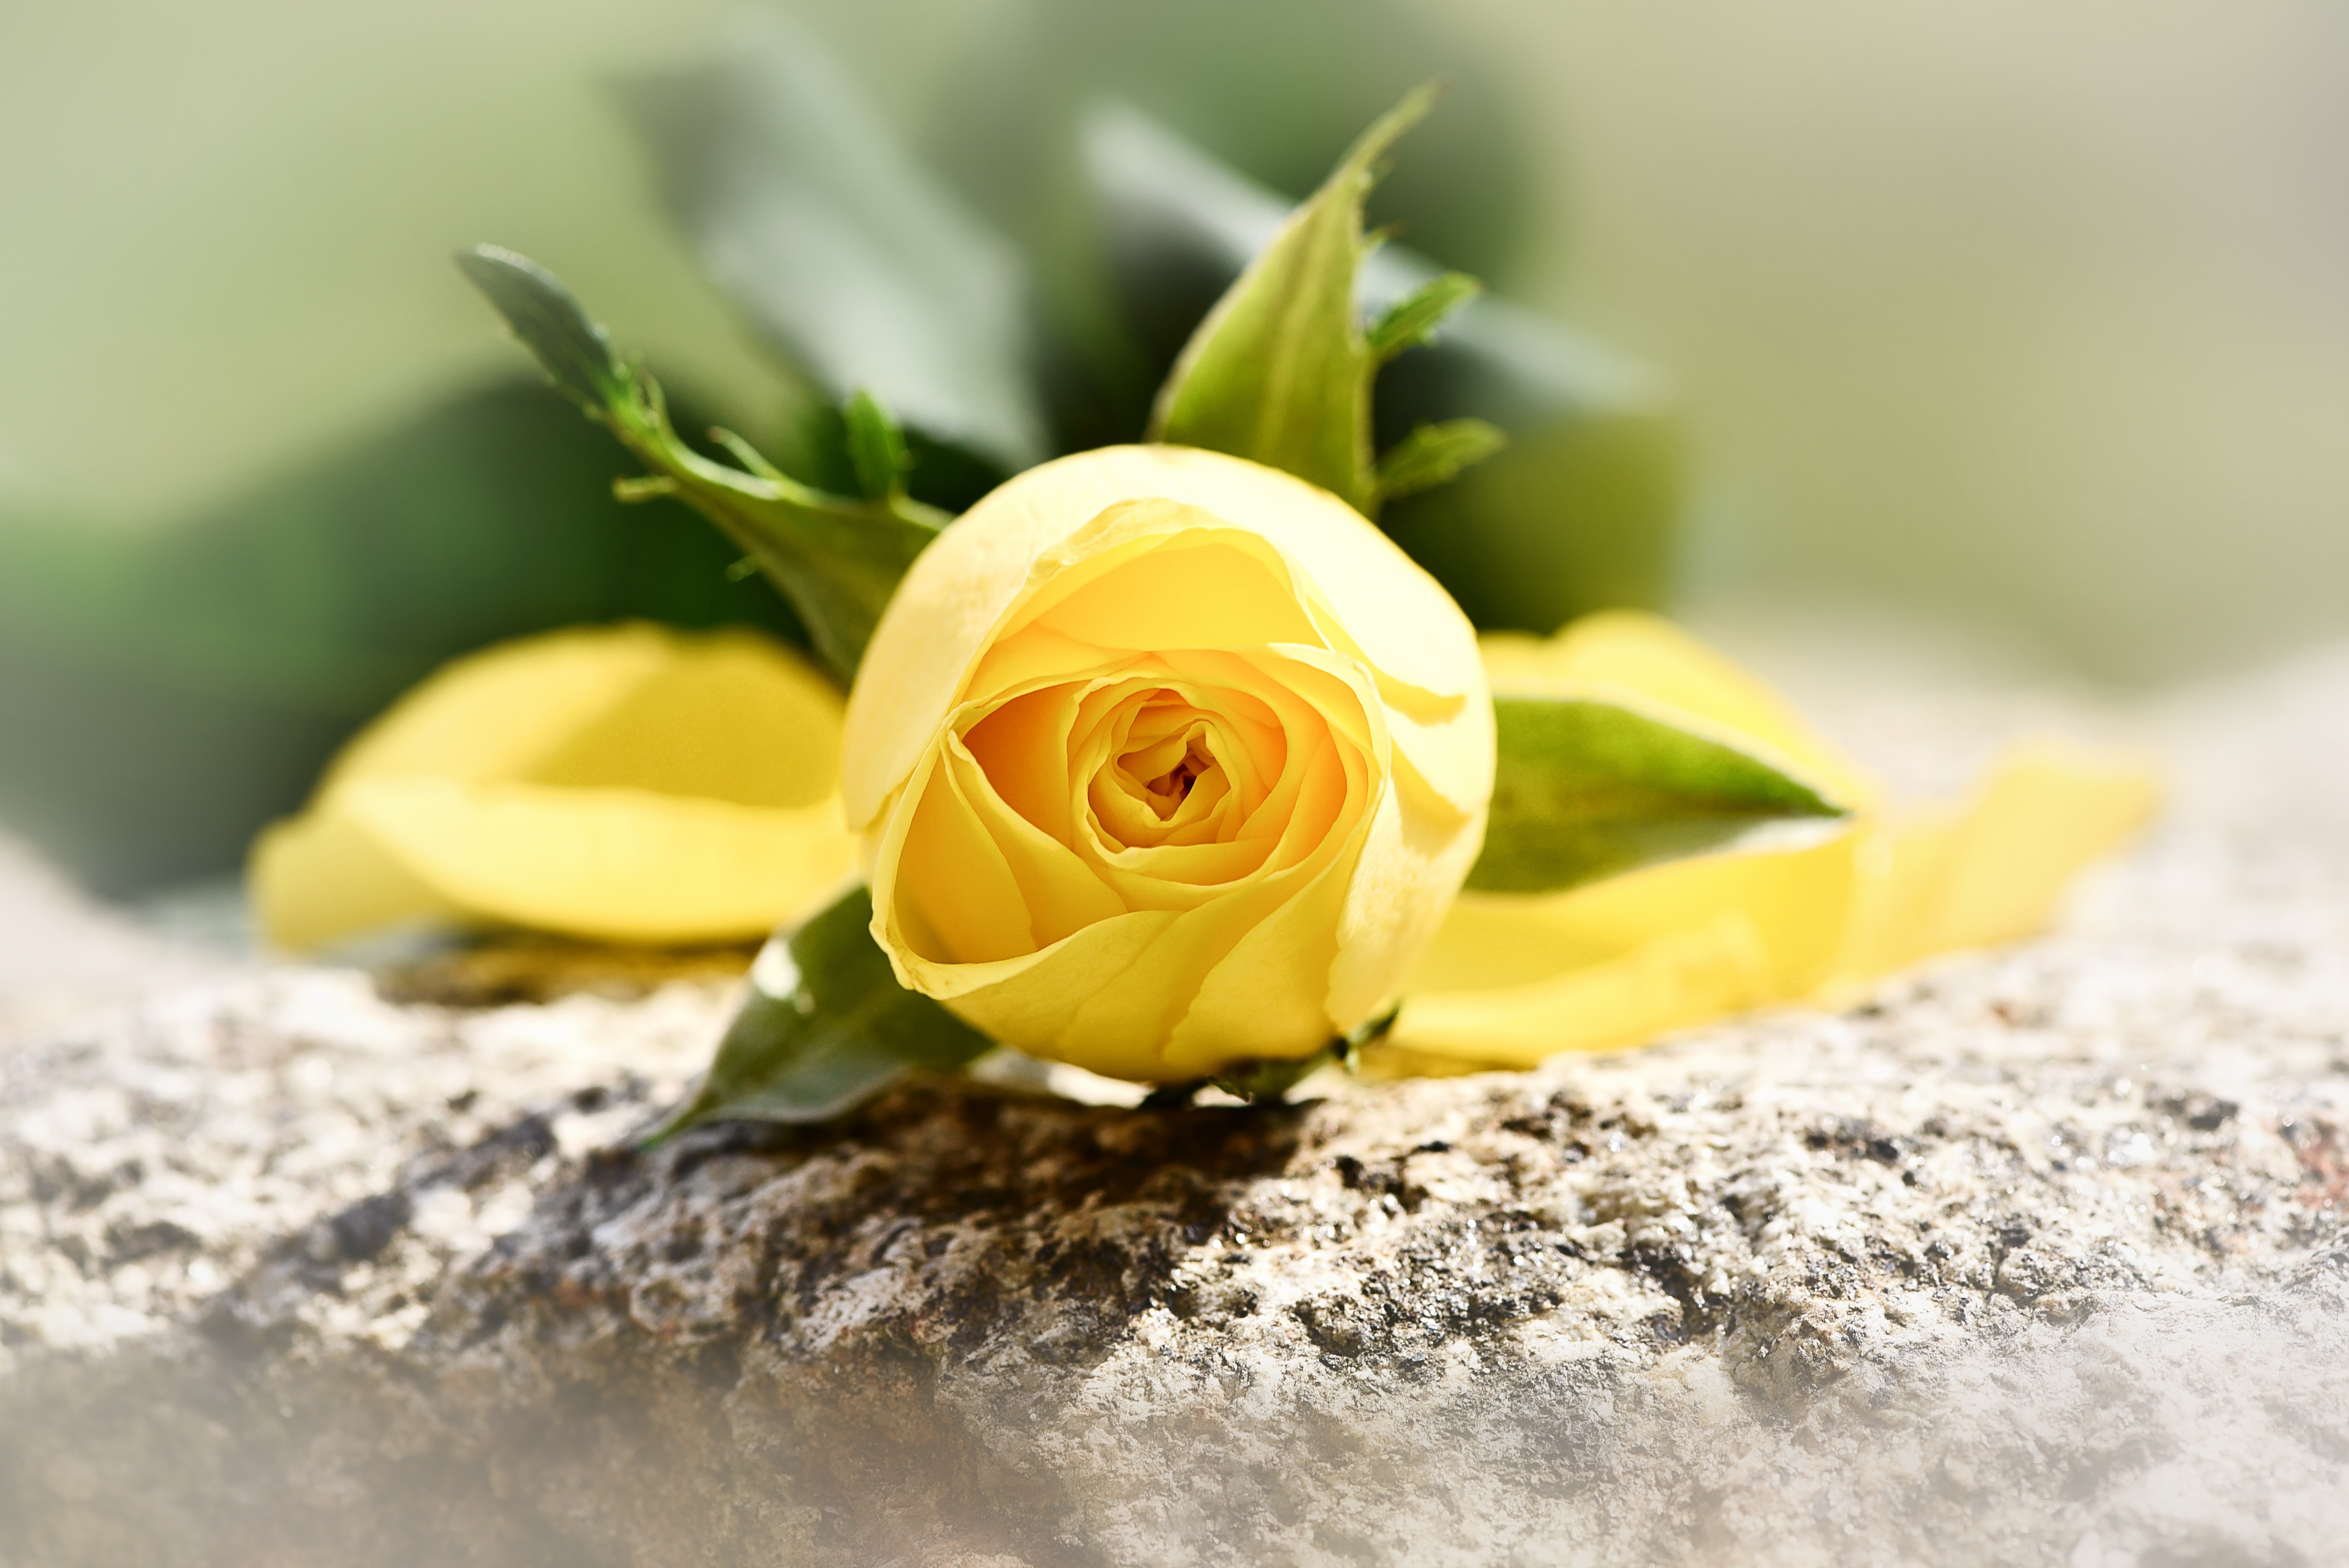
nature, plant, photography, flower, petal, stone, rose, romantic, yellow, close, flora, yellow flower, close up, floristry, yellow rose, macro photography, flowering plant, schnittblume, flower bouquet, floral design, land plant, flower arranging